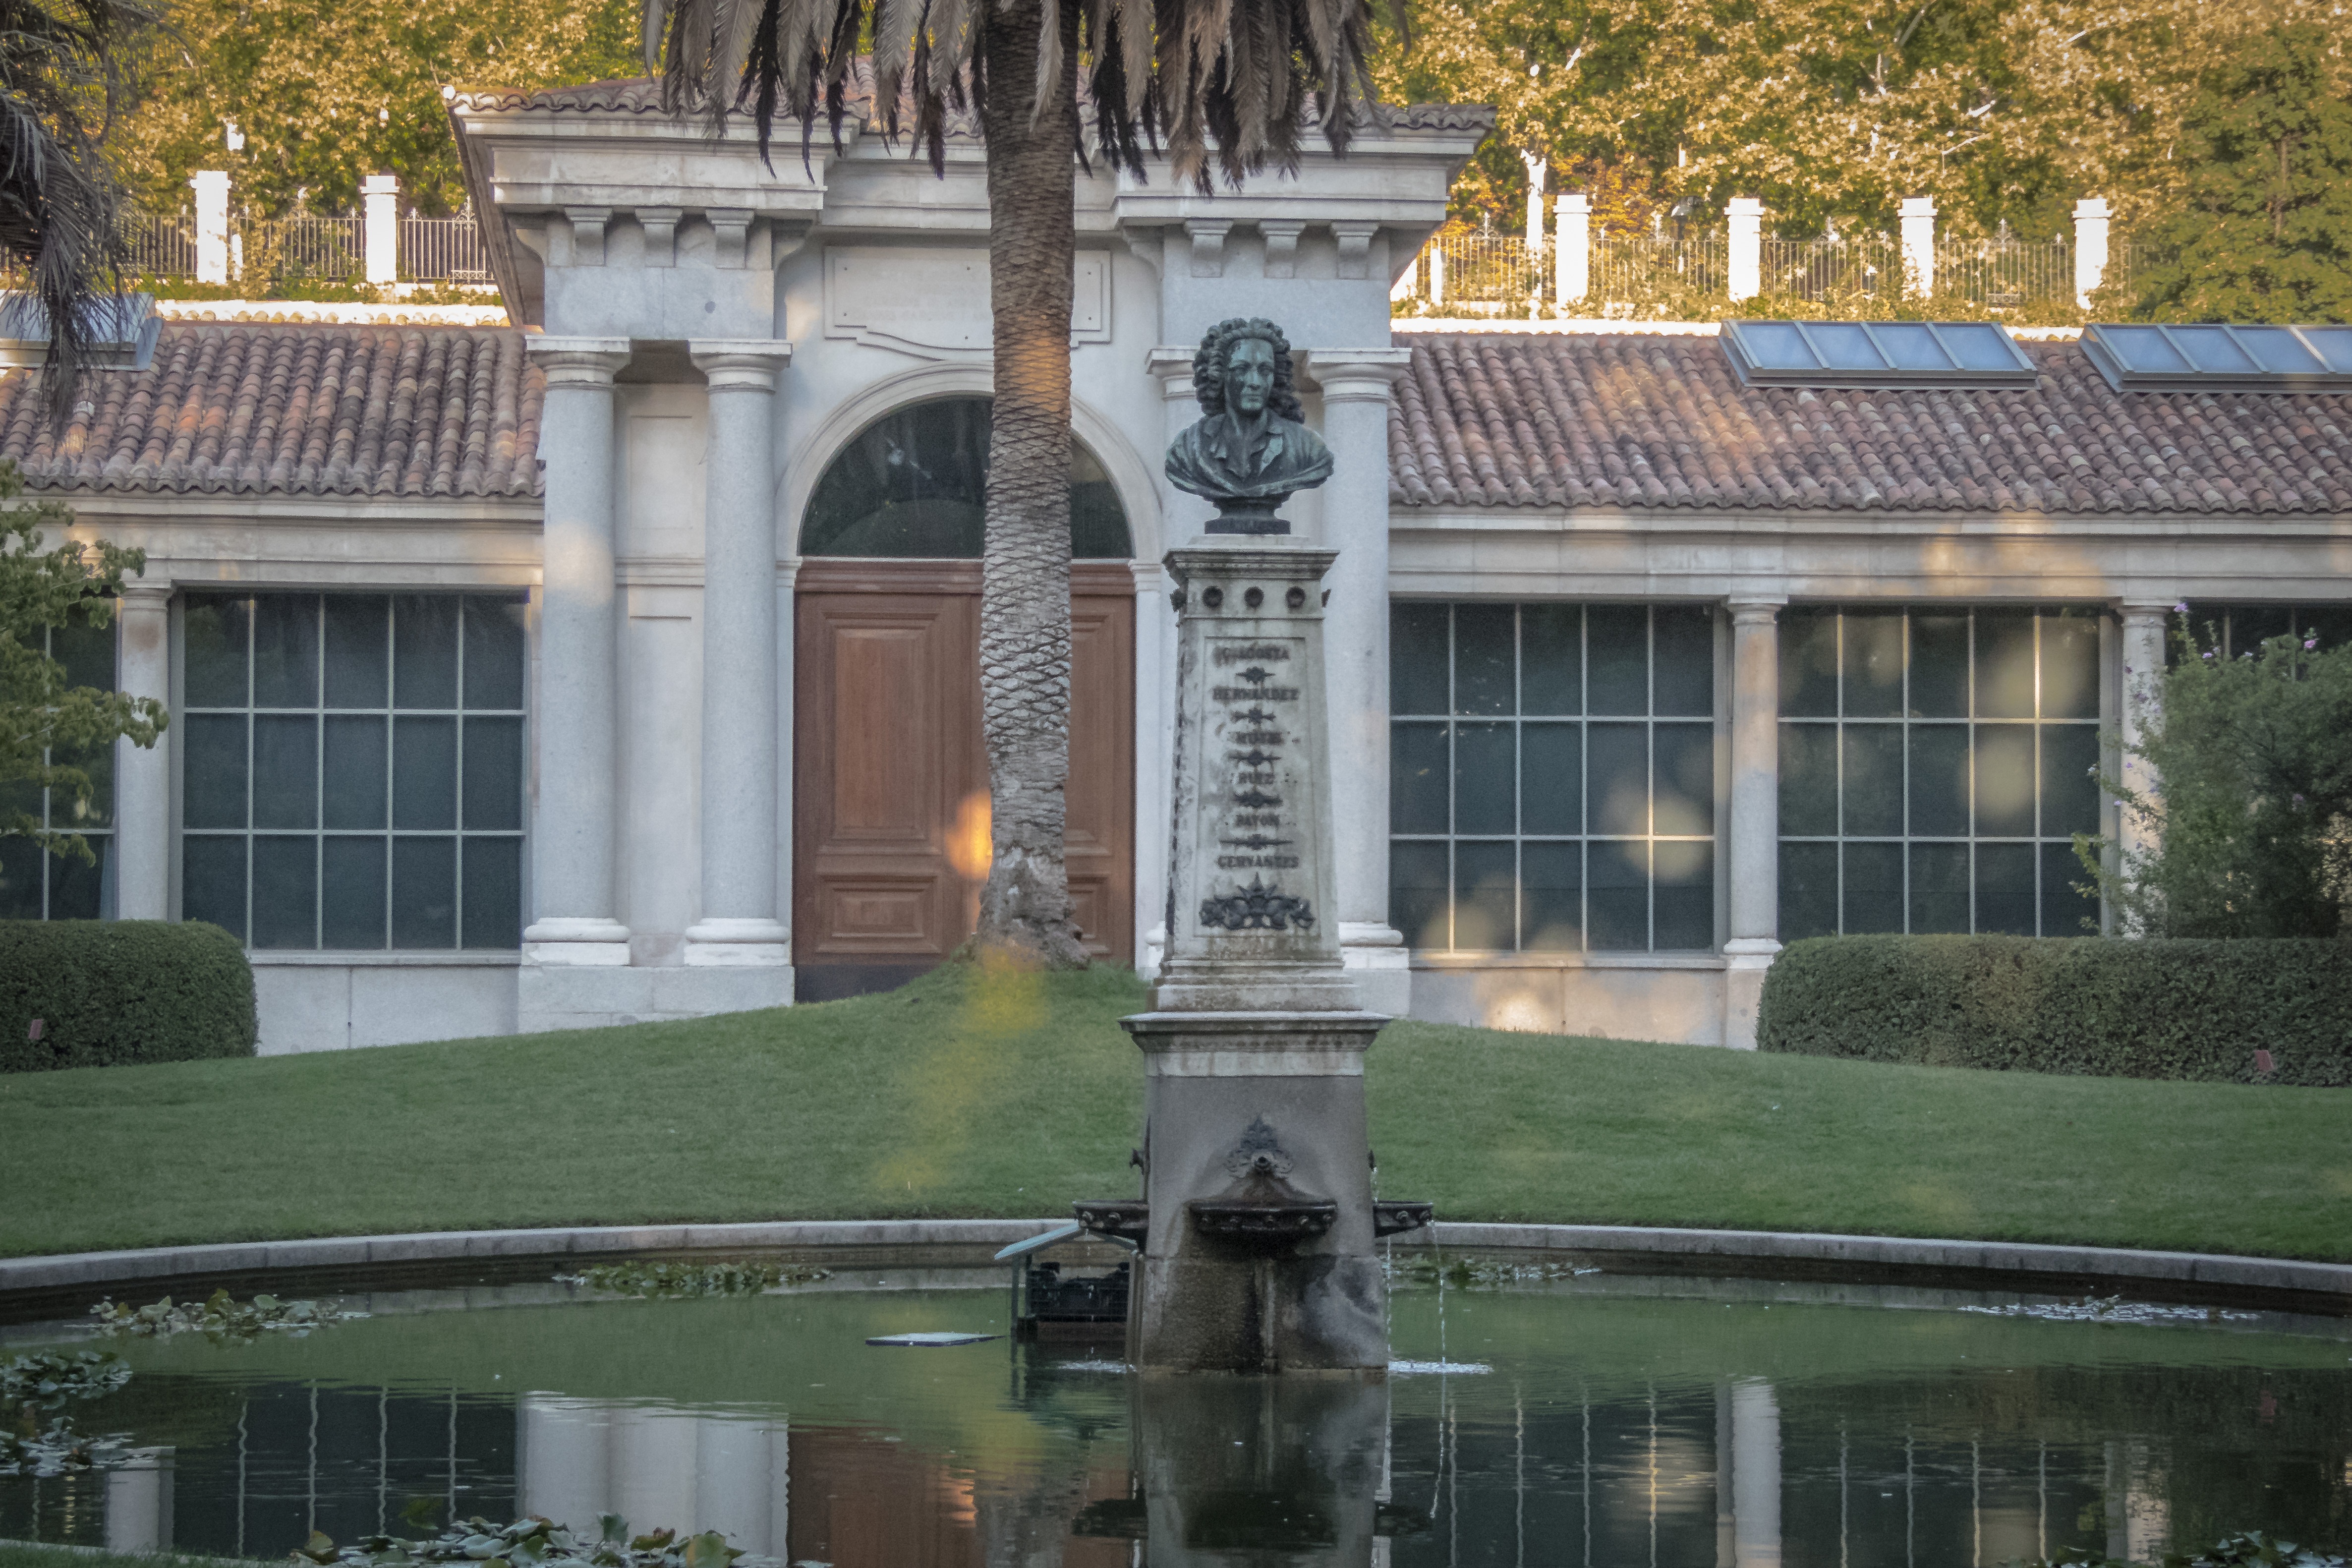
tree, architecture, mansion, palace, monument, pond, autumn, park, garden, trees, leaves, spain, madrid, landscapes, tourist attraction, estate, water feature